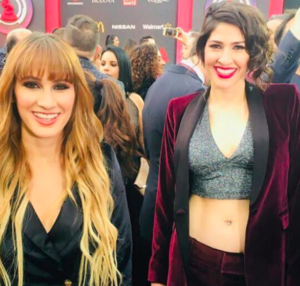
Ha*Ash
Ha*Ash er en latin pop/country-duo fra USA, bestående af de to søskende Ashley Grace og Hanna Nicole.